Common kingfisher

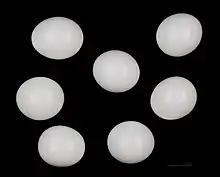
Eggs of "Alcedo atthis", MHNT

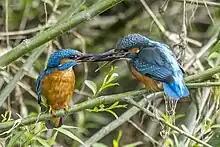
Male passing fish to female in spring courtship ritual

Like all kingfishers, the common kingfisher is highly territorial; since it must eat around 60% of its body weight each day, it is essential to have control of a suitable stretch of river. It is solitary for most of the year, roosting alone in heavy cover. If another kingfisher enters its territory, both birds display from perches, and fights may occur, in which a bird will grab the other's beak and try to hold it underwater. Pairs form in the autumn but each bird retains a separate territory, generally at least long, but up to and territories are not merged until the spring.